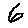
Label: 6